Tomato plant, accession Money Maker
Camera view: bottom (45 deg); turntable rotation: 180 degrees
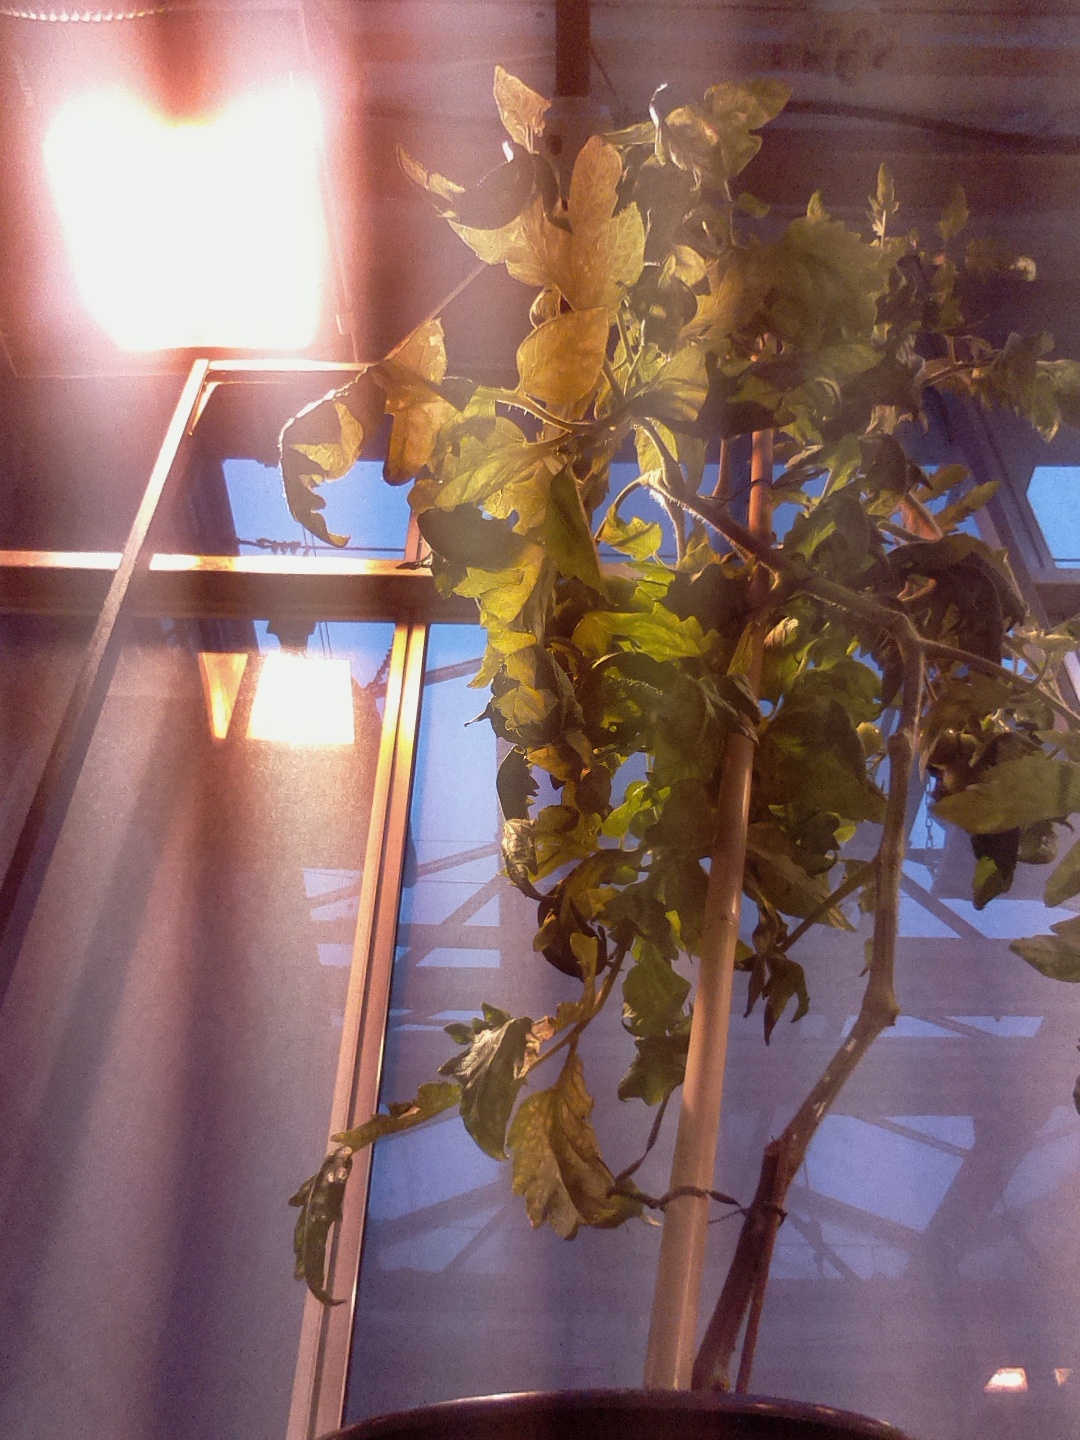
BBCH growth stage 77: 70%-80% of final fruit size